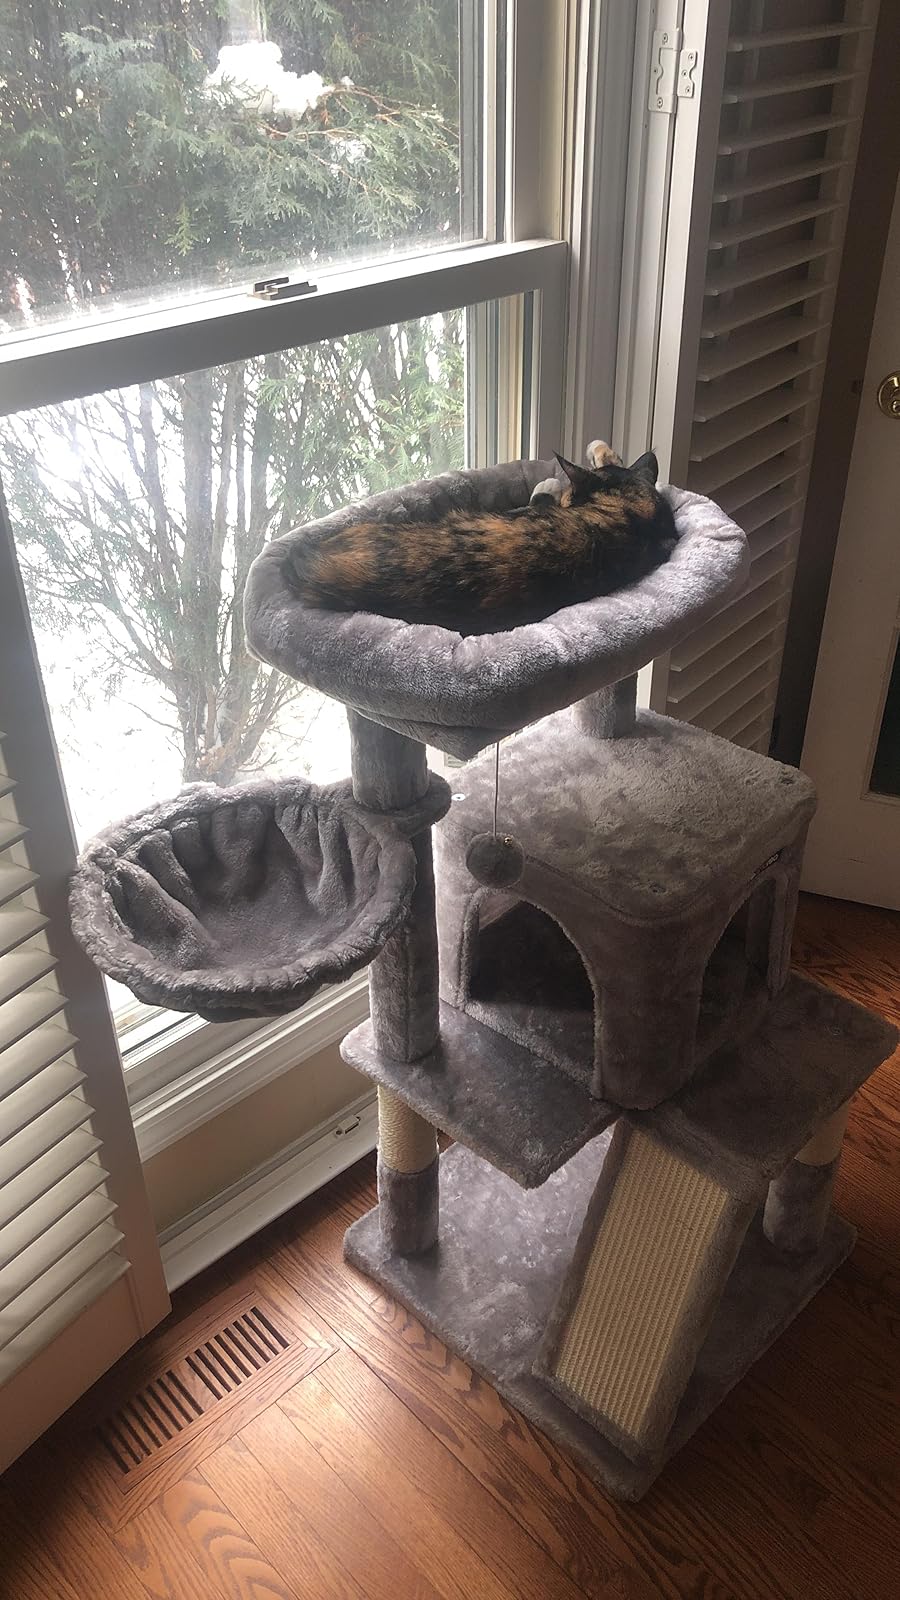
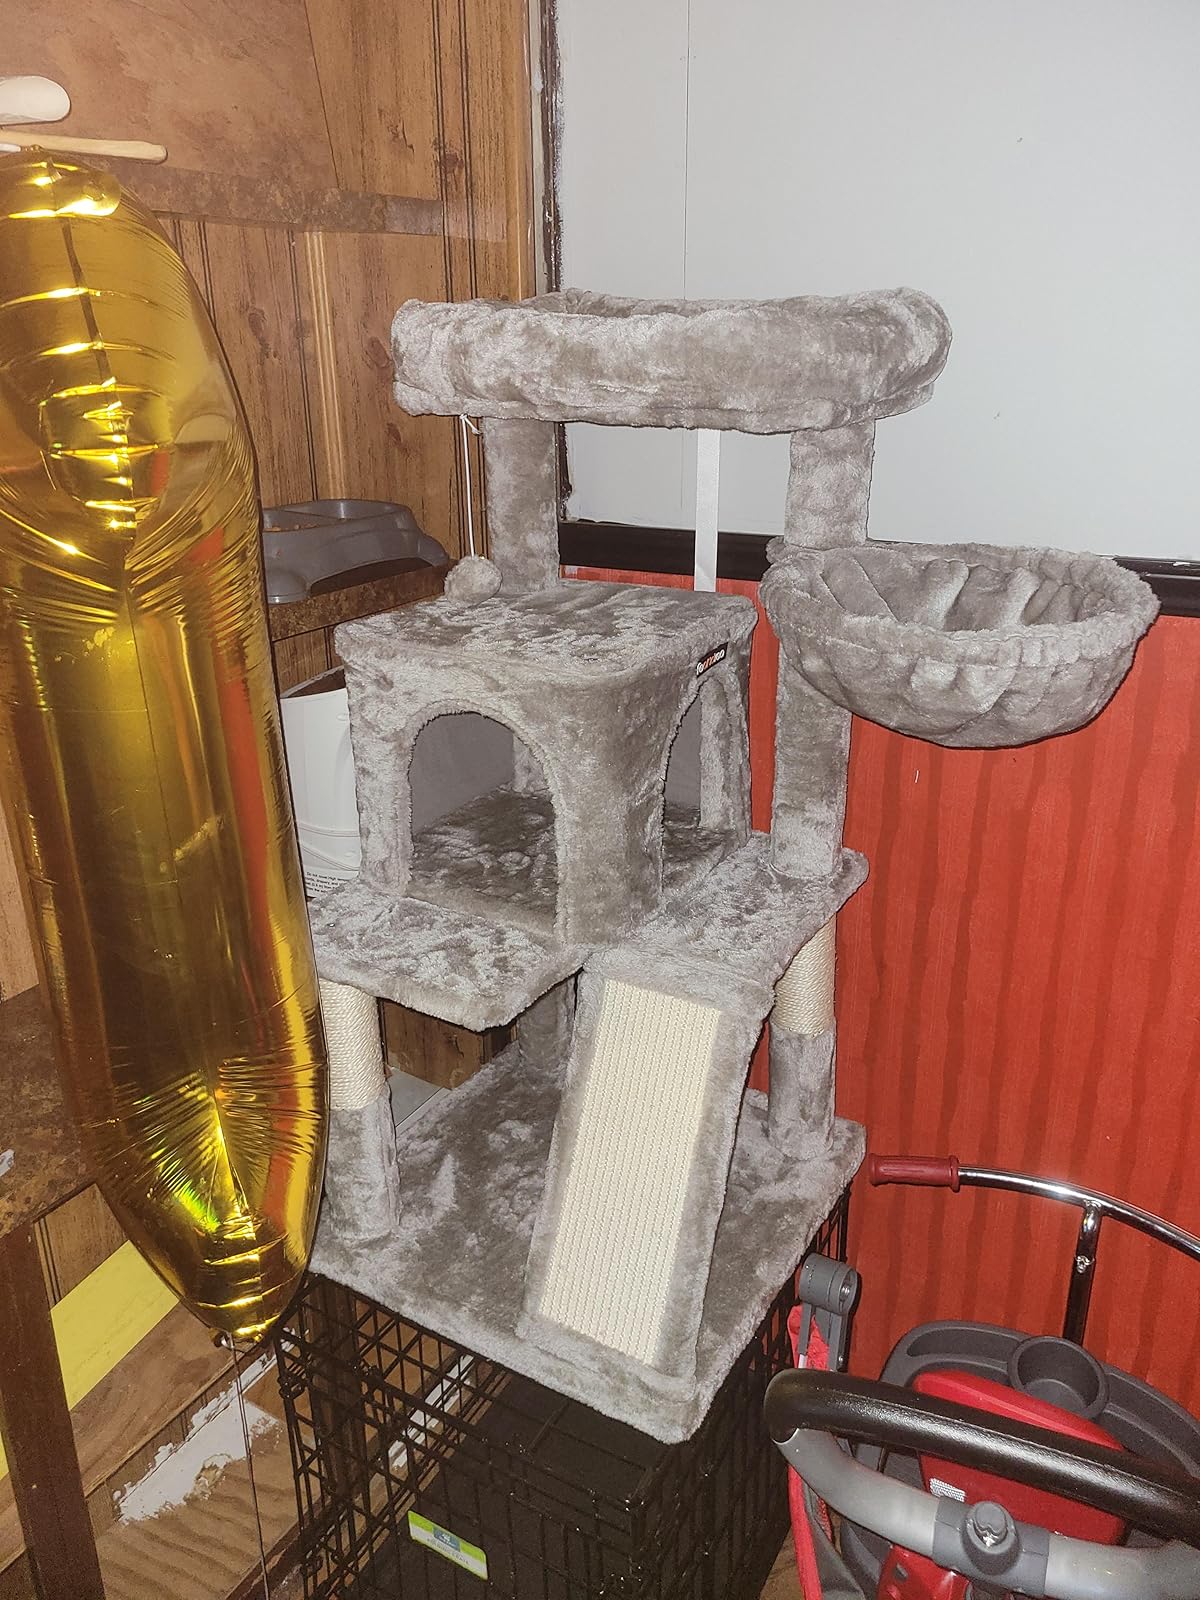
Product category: items_cat tree
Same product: yes